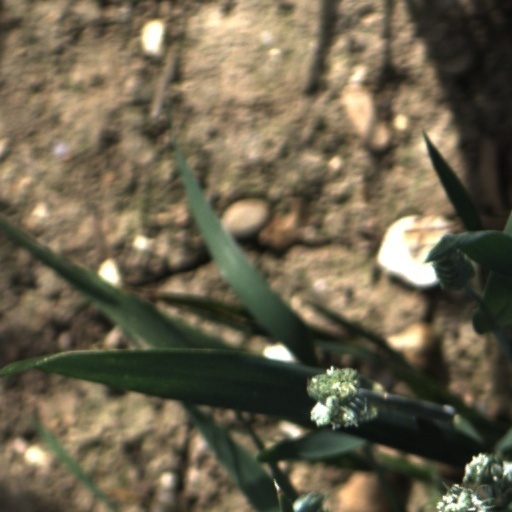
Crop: wheat